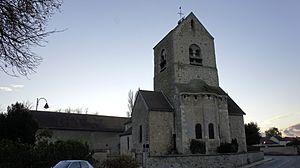
Une vue de l'Église_de Puisieulx .
Puisieulx est une commune française, située dans le département de la Marne en région Grand Est.